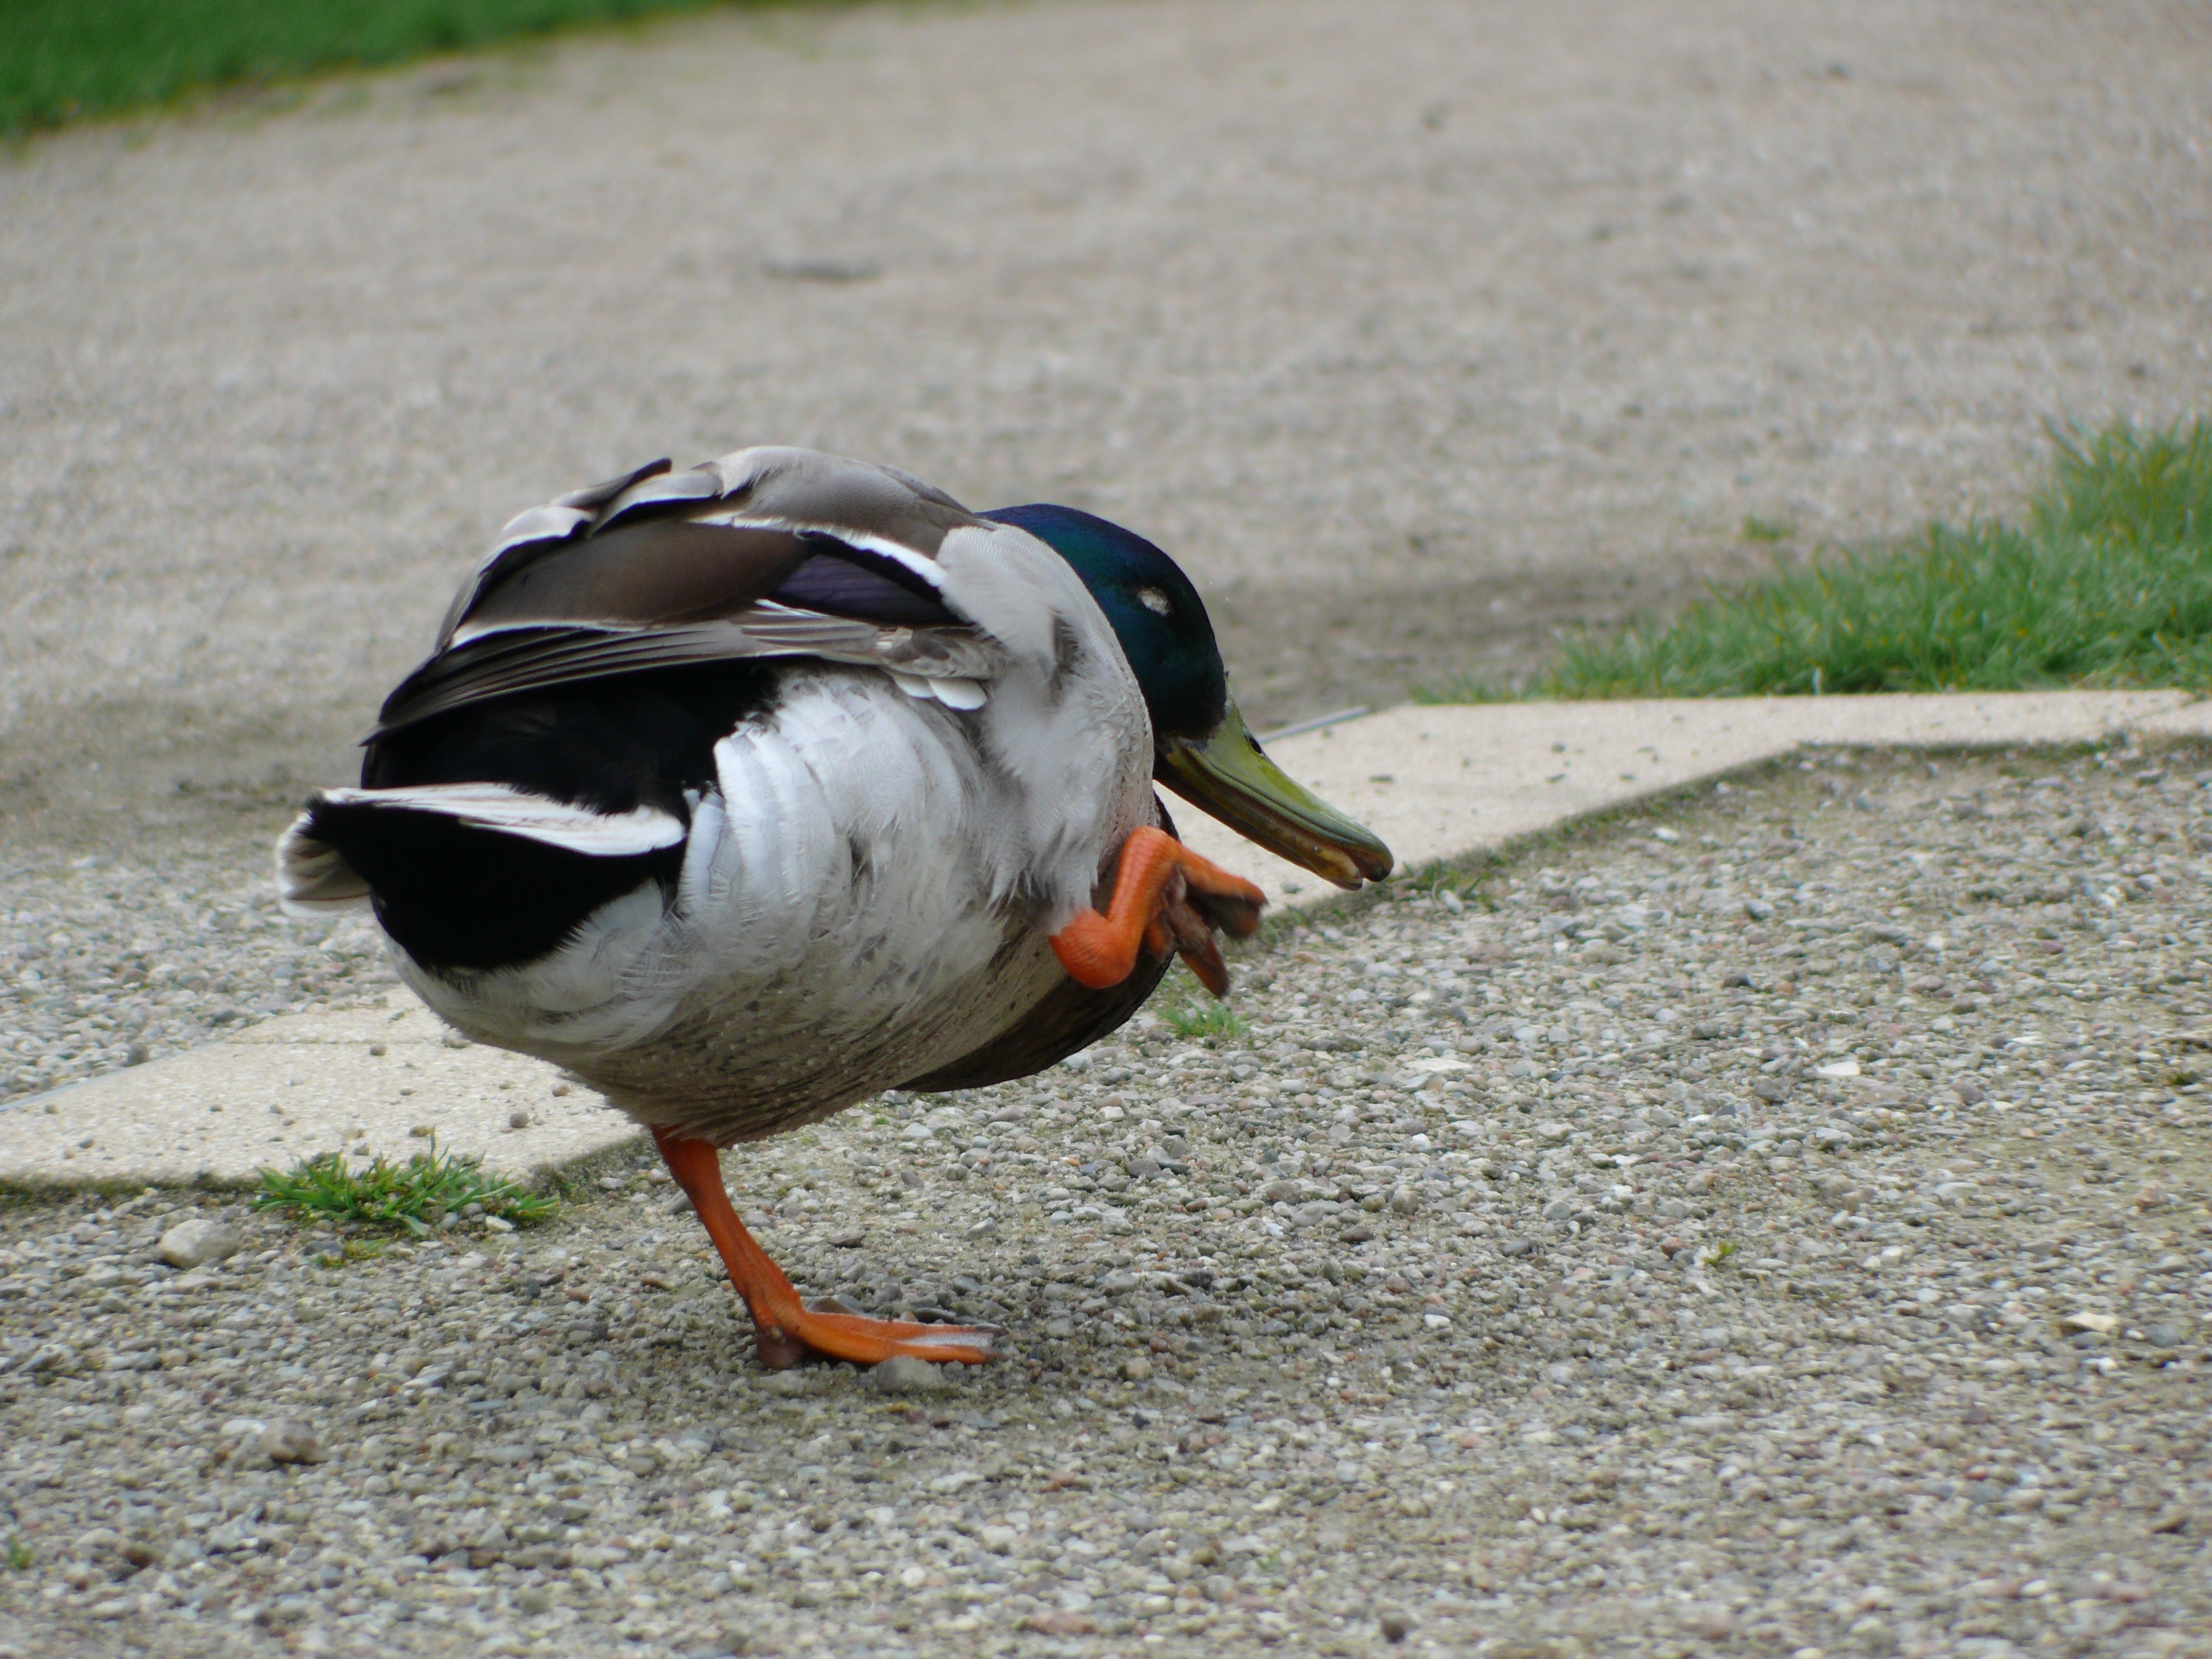
nature, bird, wing, animal, wildlife, portrait, beak, feather, fauna, plumage, drake, duck, animals, goose, pose, vertebrate, scratch, ducks, waterfowl, water bird, animal world, mallard, canard, oblique, animal portrait, waddle, ducks geese and swans, entengang